Fuliru people

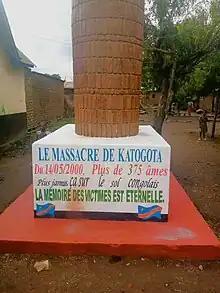
Monument of the Katogota massacre

Oral tradition situates the cradle of Bafuliiru migration in the central basin of the Lwalaba River, specifically at the mouth of the Ulindi River. This point of origin is believed to mark the initial stage of their dispersal into the highlands. Belgian colonial administrator René Loons identified "Mwami" Kahamba Kalingishi as the founder of the modern Bafuliiru Chiefdom, suggesting that he arrived in the region during the 16th century. However, other scholars, including historians Kingwengwe Mupe and Bosco Muchukiwa Rukakiza, date the Bafuliiru migration from Lwindi to the 17th century. Belgian colonial administrator Alfred Moeller de Laddersous, who conducted extensive studies of the Bantu communities in the eastern Belgian Congo, was among the first to document the Bafuliiru's presence in the Ruzizi Plain from the 17th century onwards. However, historian Jacques Depelchin challenged Moeller's concept of "migration", suggesting that the term "expansion" might better describe the Bafuliiru's movement, as their contact with the original homeland persisted well into the 19th century. Depelchin also pointed out that the valley in which the Bafuliiru settled was intermittently used for hunting, and that the region's climate was less favorable for settlement compared to the mountainous areas that the Bafuliiru and Vira preferred.